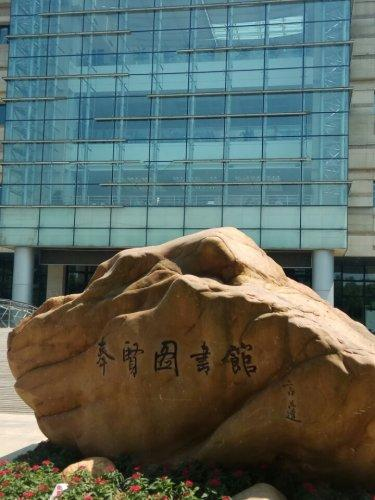
地标名称：奉贤图书馆
所在城市：上海市·奉贤区